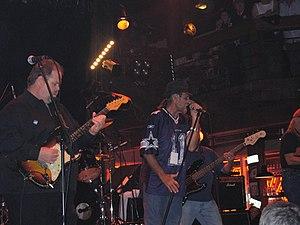
Point Blank est un groupe de rock sudiste américain, originaire d'Irving, au Texas.